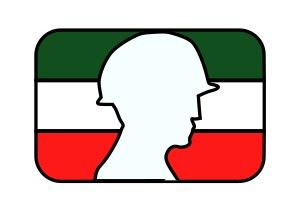
L’Armée mexicaine fondée le 2 février 1913 est la branche terrestre et aérienne — bien que le pays dispose aussi d'une branche aérienne indépendante — des Forces armées mexicaines. Elle comprendrait un total de 192 000 hommes en 2011.